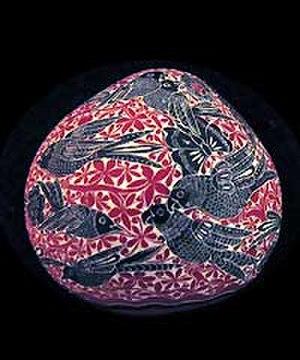
Oiseaux de Perou dans un fruitier. Coloquinte taillado par Ivonne Alfaro-Nùñez et Cristian Alfaro-Nùñez de Cochas, Peru. Ce coloquinte mesure 8 cm de hauteur.